Lydia Maria Child

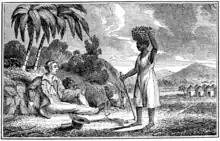
Illustration from "An Appeal in Favor of that Class of Americans Called Africans"

In 1833, she published her book "An Appeal in Favor of that Class of Americans Called Africans". It argued, as did Garrison, in favor of the immediate emancipation of the enslaved people without compensation to their legal owners. She is sometimes said to have been the first white woman to have written a book in support of this policy. She "surveyed slavery from a variety of angles—historical, political, economic, legal, and moral" to show that "emancipation was practicable and that Africans were intellectually equal to Europeans." In this book, she wrote that "the intellectual inferiority of the negroes is a common, though most absurd apology, for personal prejudice." The book was the first anti-slavery work printed in America in book form. She followed it with several smaller works on the same subject. Her "Appeal" attracted much attention, and William Ellery Channing, who attributed to it part of his interest in the slavery question, walked from Boston to Roxbury to thank Child for the book. She had to endure social ostracism, but from this time was considered a conspicuous champion of anti-slavery.